Dishonored

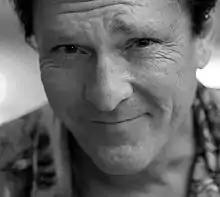
Michael Madsen in 2011. He reprised his role as the assassin Daud in "Dishonored"s story-based downloadable content.

A variety of pre-order incentives were announced for the game, including a "Dishonored"-themed, 72-card deck of Tarot cards, a USB whale-oil lamp, and a smartphone decal. DLC incentives offered in-game packs for the player character, including the "Arcane Assassin", "Shadow Rat", "Backstreet Butcher", and "Acrobatic Killer" packs that offer enhancements for the player character's abilities, money, and a statue of one of the game's creatures that increases bone charm carrying capacity.